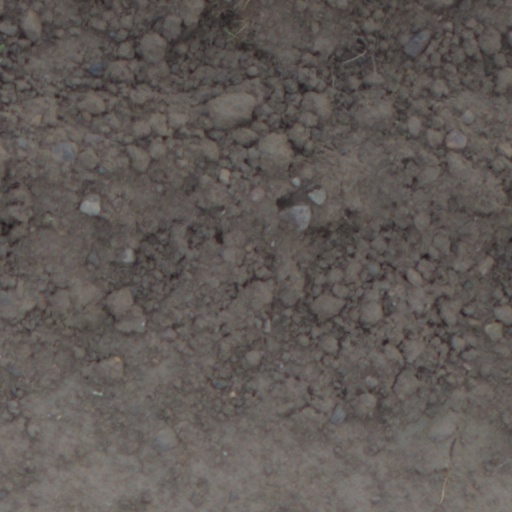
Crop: wheat